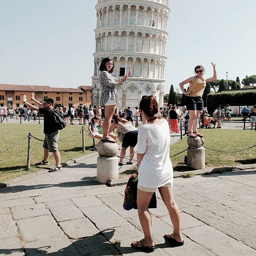
supporting the leaning tower of tourists enjoying themselves